Otto Preminger

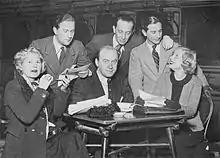
Preminger (sitting) with (left to right) Liane Haid, Oskar Karlweis, Paul Abraham, Tibor Halmay, and Rosy Barsony in 1934

In April 1935, as Preminger was rehearsing a boulevard farce, "The King with an Umbrella", he received a summons from American film producer Joseph Schenck to a five o'clock meeting at the Imperial Hotel. Schenck and partner, Darryl F. Zanuck, co-founders of Twentieth Century-Fox, were on the lookout for new talent. Within a half-hour of meeting Schenck, Preminger accepted an invitation to work for Fox in Los Angeles.